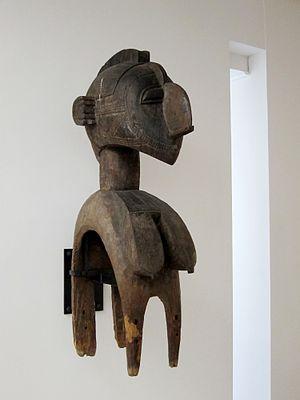
Masque Nimba au LaM de Villeneuve d'Ascq (Nord).
Le LaM - Lille Métropole Musée d'art moderne, d'art contemporain et d'art brut, anciennement Musée d'art moderne de Villeneuve d'Ascq puis Musée d'art moderne Lille Métropole, est un musée français situé au cœur du parc urbain de Villeneuve d'Ascq dans la métropole lilloise, dans la région Hauts-de-France.